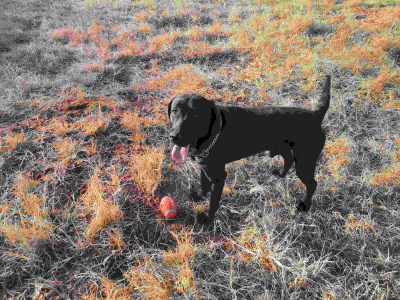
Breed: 3580-n000122-Labrador_retriever